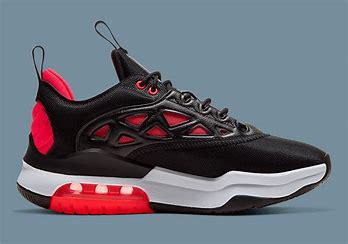
Brand: Jordan
Model: Max 200